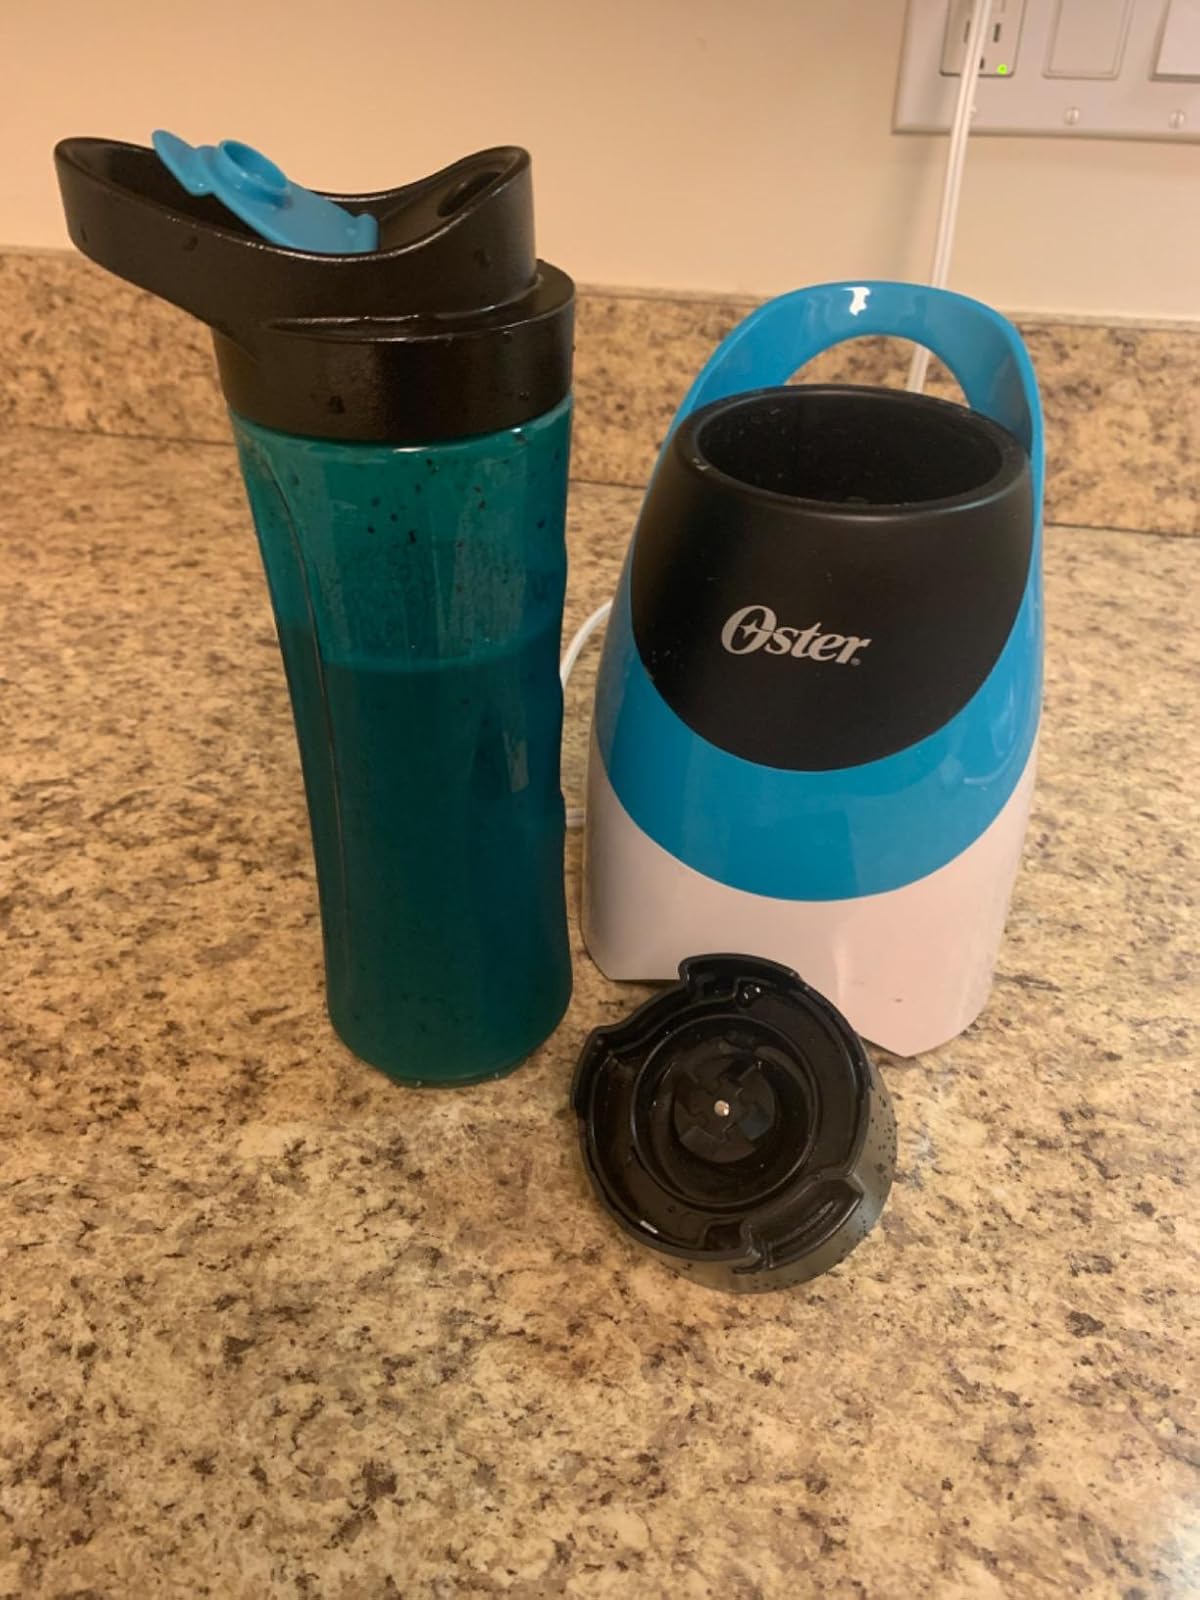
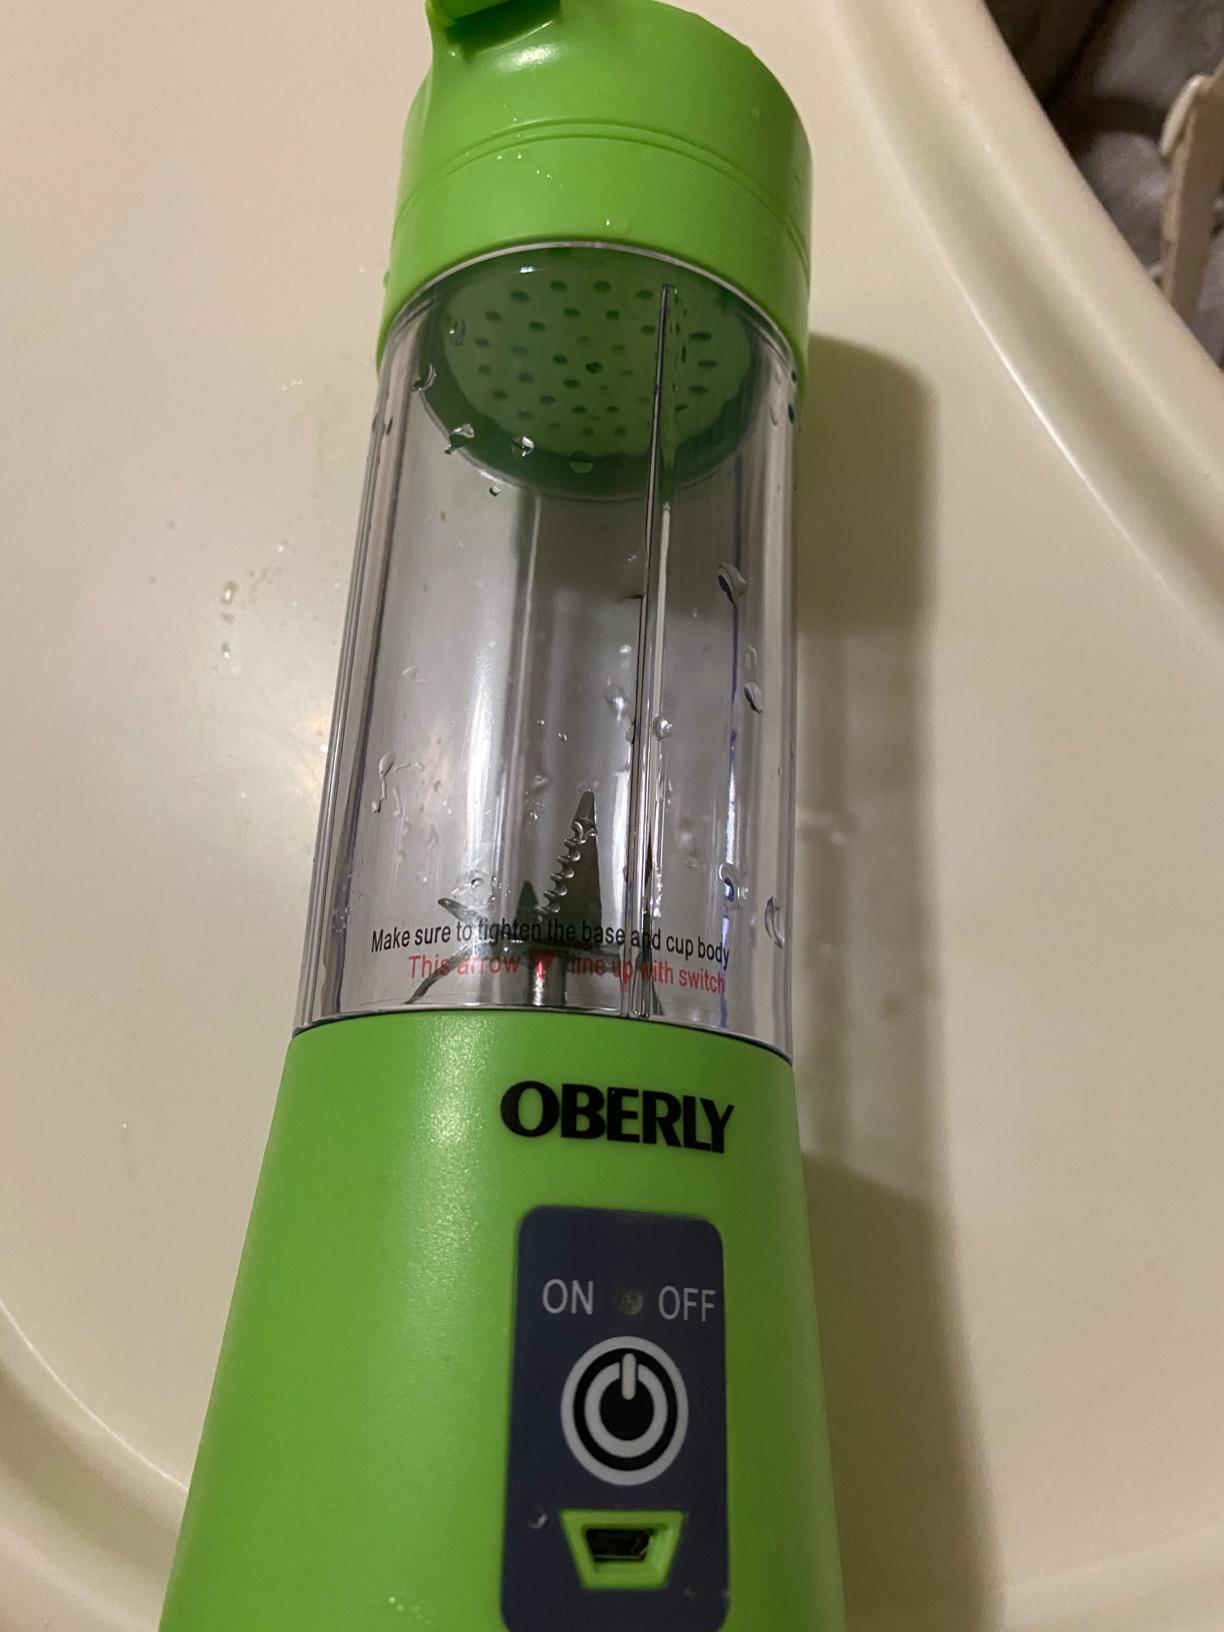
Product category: items_blender
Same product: no